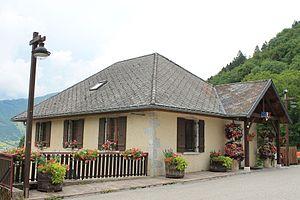
Maire de Cons-Sainte-Colombe
Cons-Sainte-Colombe est une ancienne commune française, située dans le département de la Haute-Savoie en région Auvergne-Rhône-Alpes.